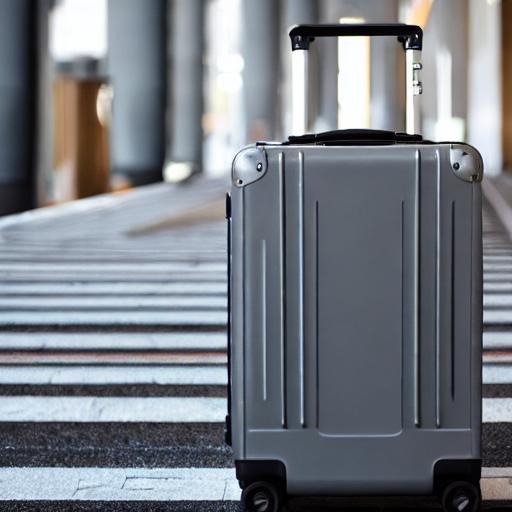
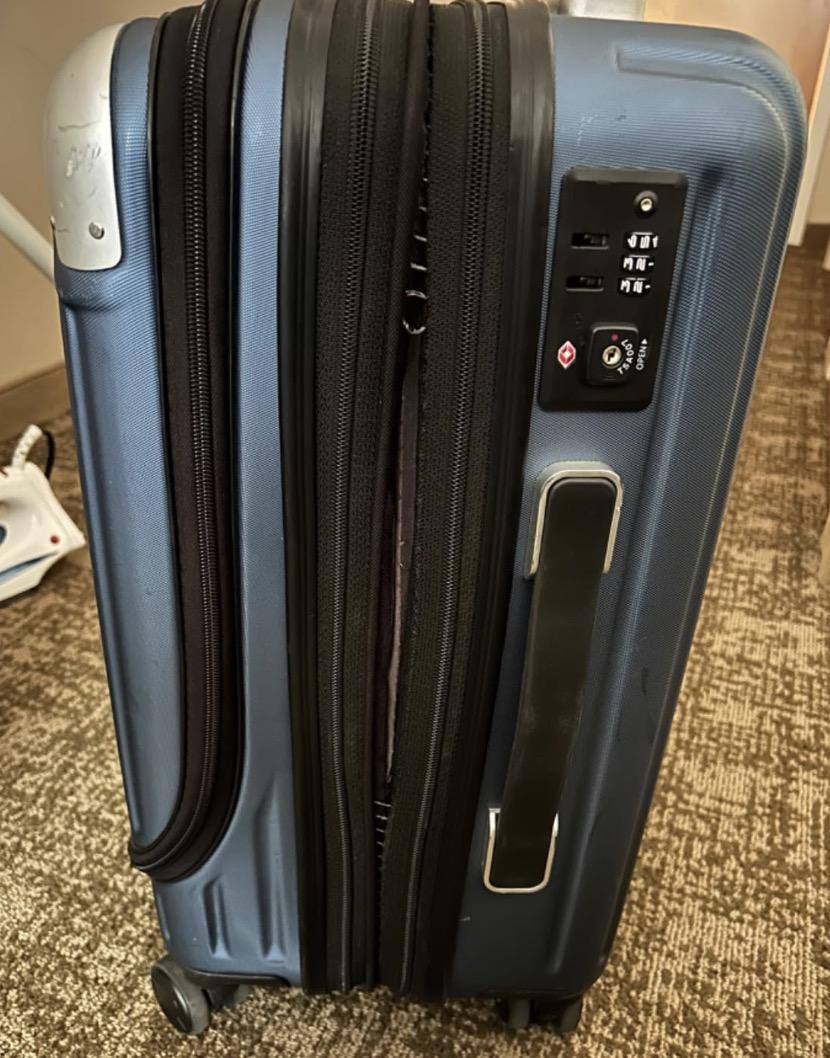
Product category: items_tea
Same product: no